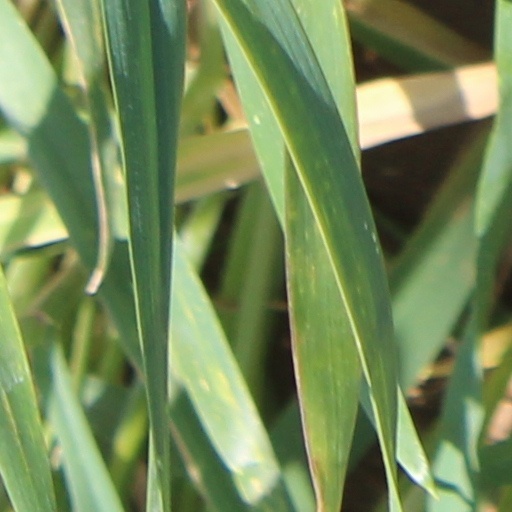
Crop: wheat